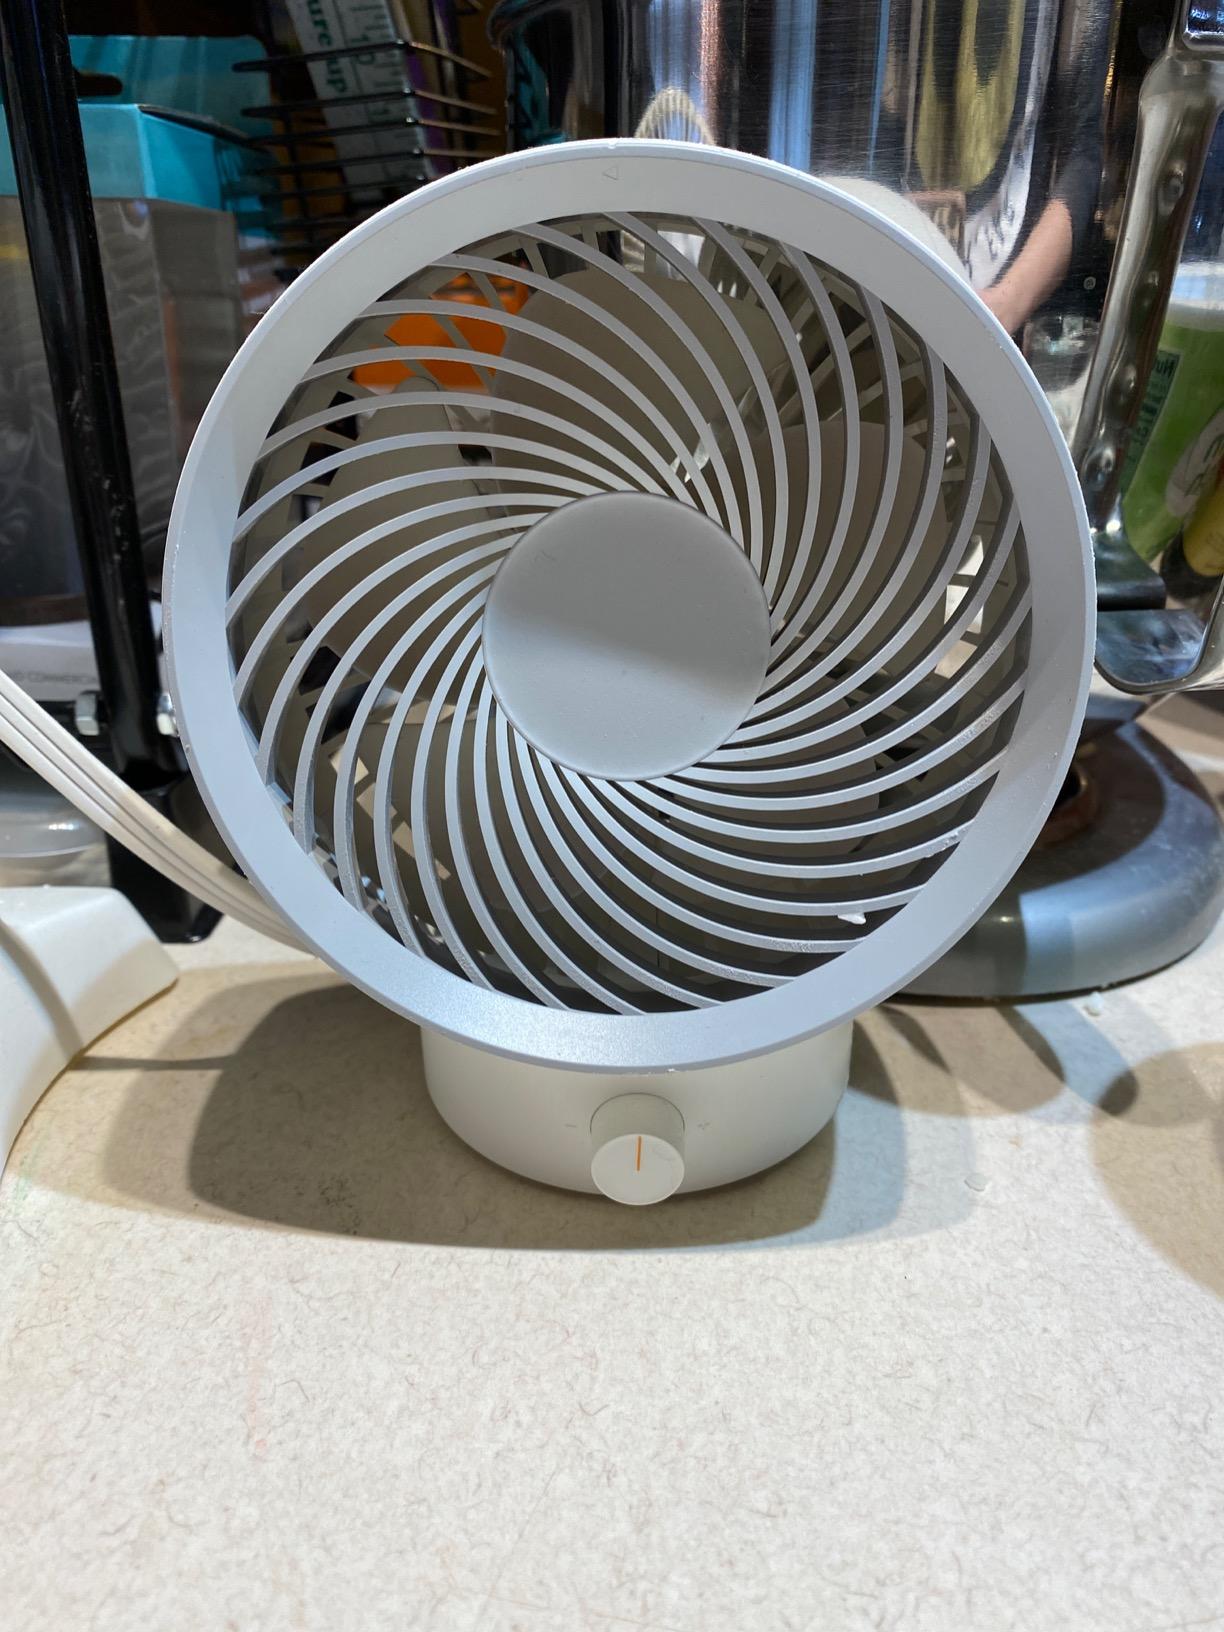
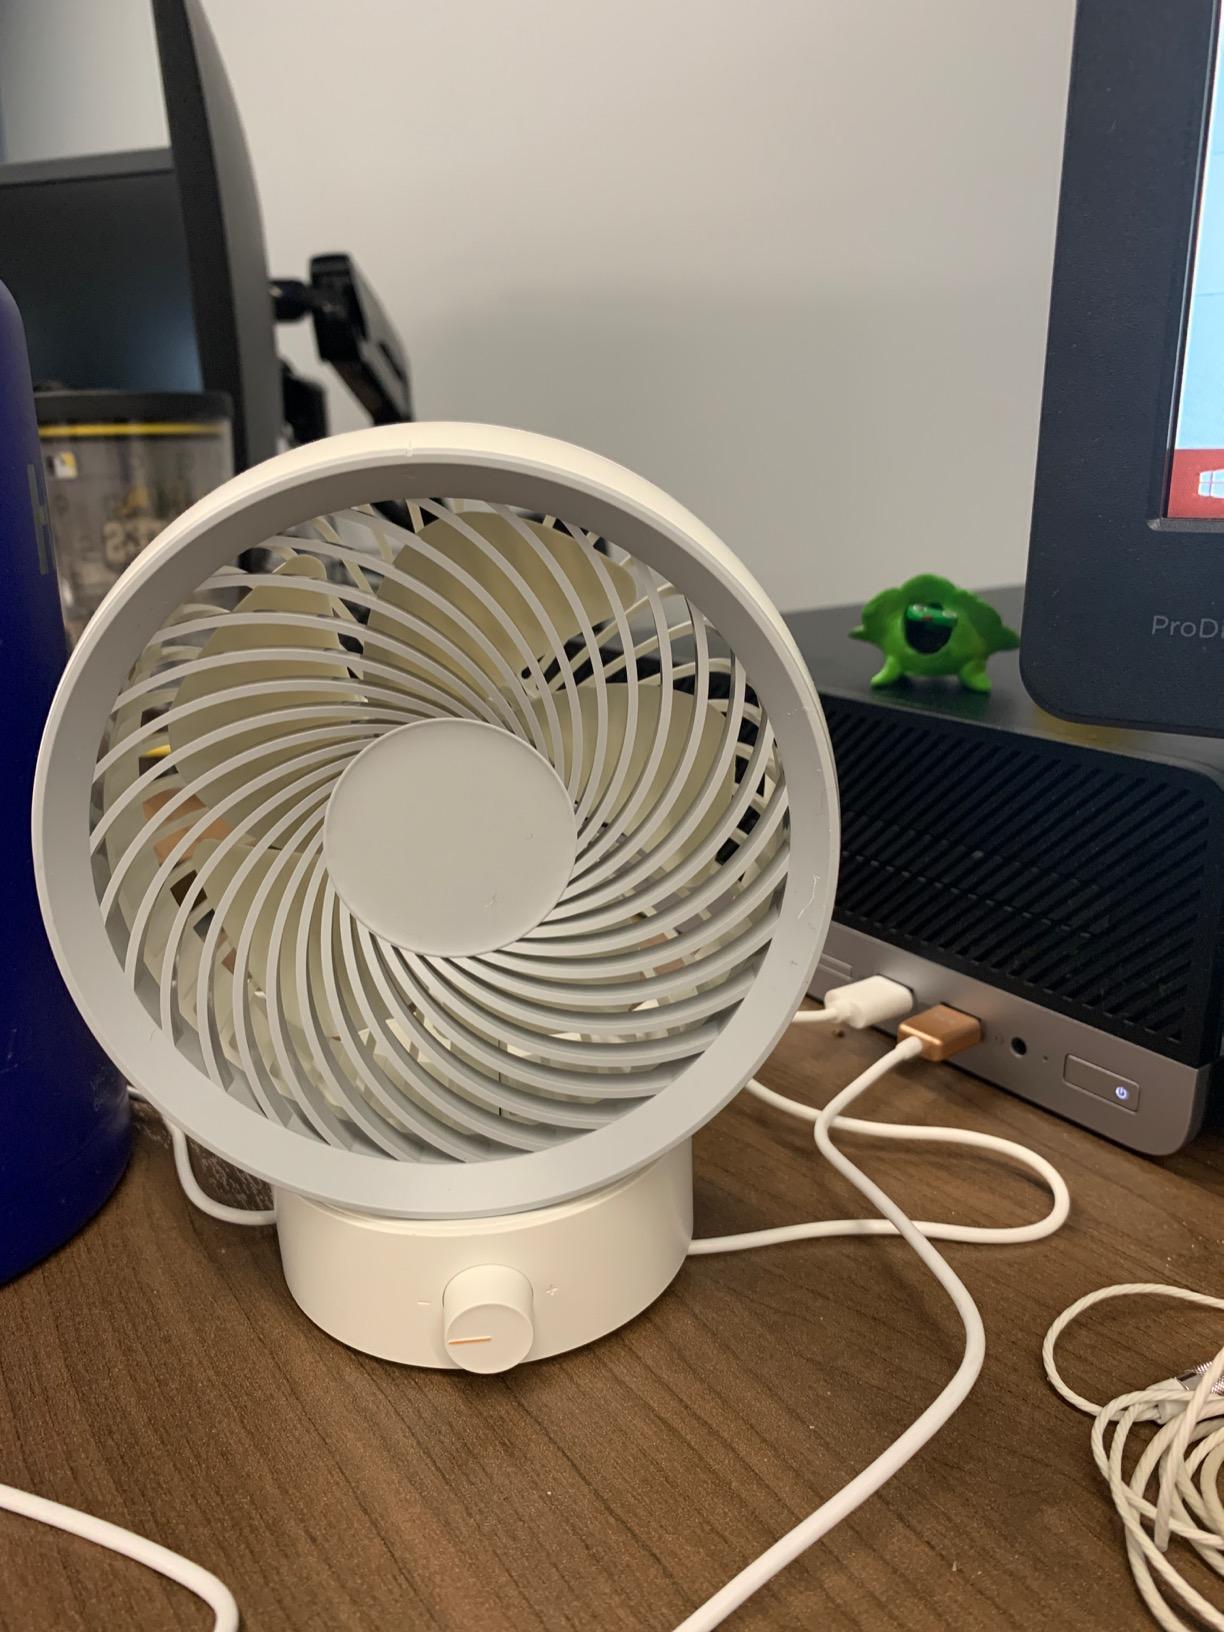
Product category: fan
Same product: yes